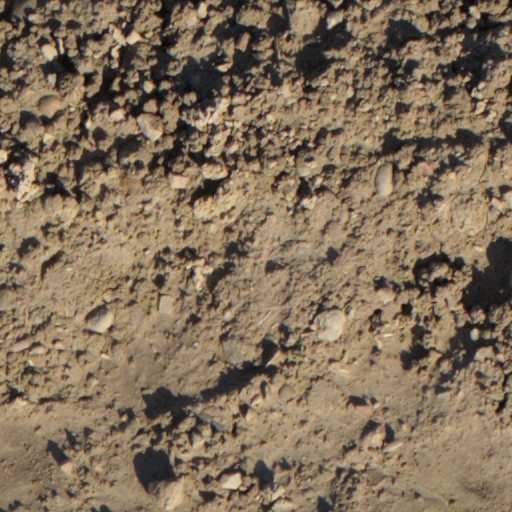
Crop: wheat